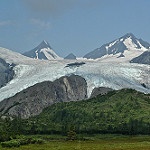
Scene: Outdoor